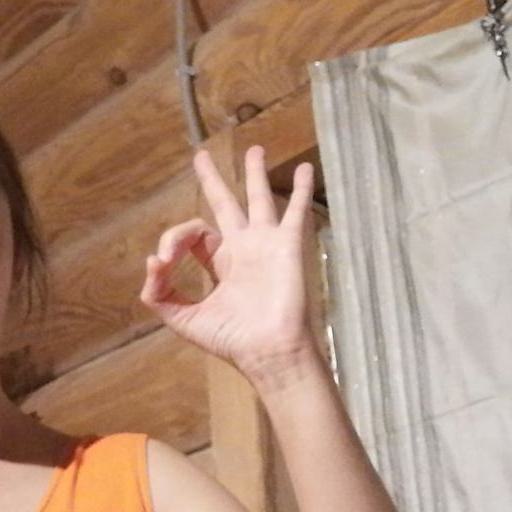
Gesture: ok